Polina Osetinskaya

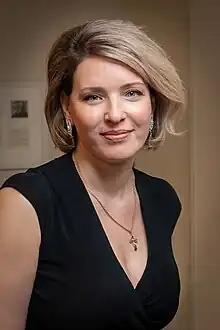
Toronto, June 2023

Osetinskaya was born in Moscow on 11 December 1975 to cinematographer (1937–2020). She began playing the piano at the age of five. She performed on stage for the first time at the age of six. In 1982, she entered the Central Music School at the Moscow Conservatory. In the winter of 1983, she gave her first solo concert in Moscow. At the age of eight, in Vilnius, she performed Johann Sebastian Bach's Concerto in D minor with the Lithuanian Chamber Orchestra conducted by Saulius Sondeckis. In 1987, when Osetinskaya was eleven years old, she made her debut in the , where she played Mozart's Concerto No. 23 in A major with the Chamber Orchestra conducted by Georgy Vetvitsky. Osetinskaya continued her musical education at a lyceum school in St. Petersburg, where Marina Wolf was her teacher. In 1998 she graduated from the Saint Petersburg Conservatory as an external student. In 2000, she completed an assistantship-internship at the Moscow Conservatory with Professor Vera Gornostayeva.